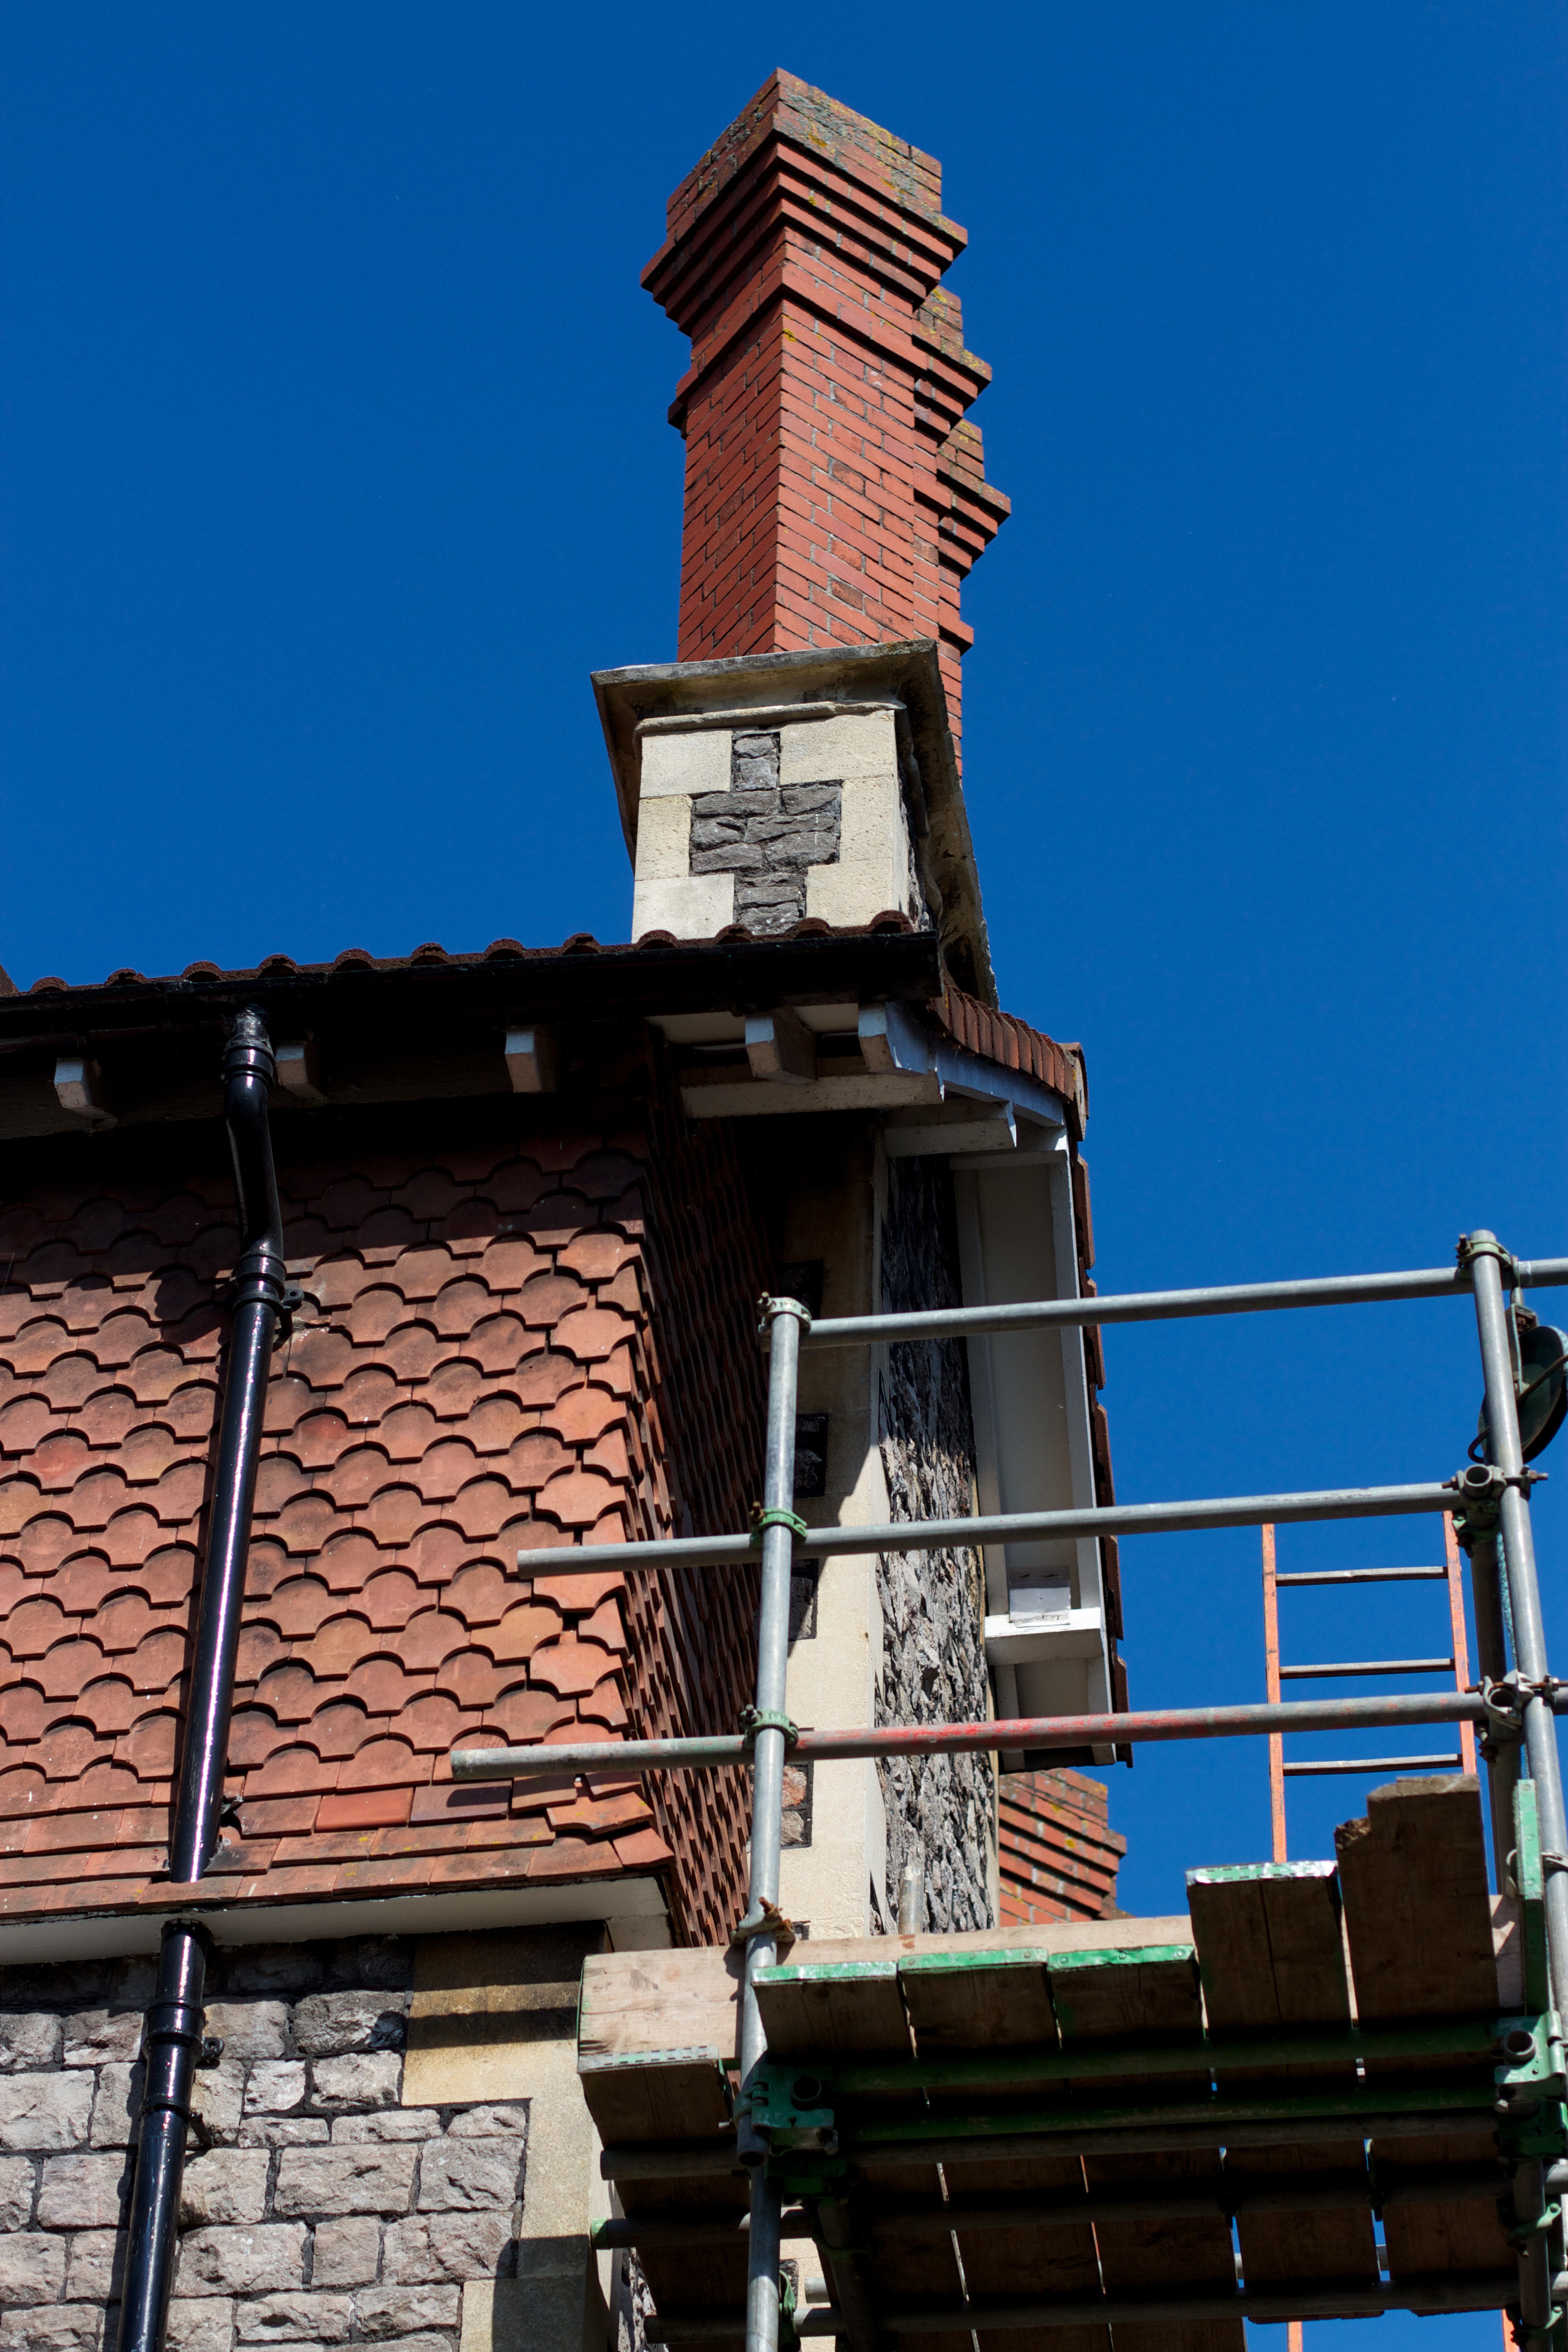
roof, tower, landmark, facade, blue, lighting, urban area